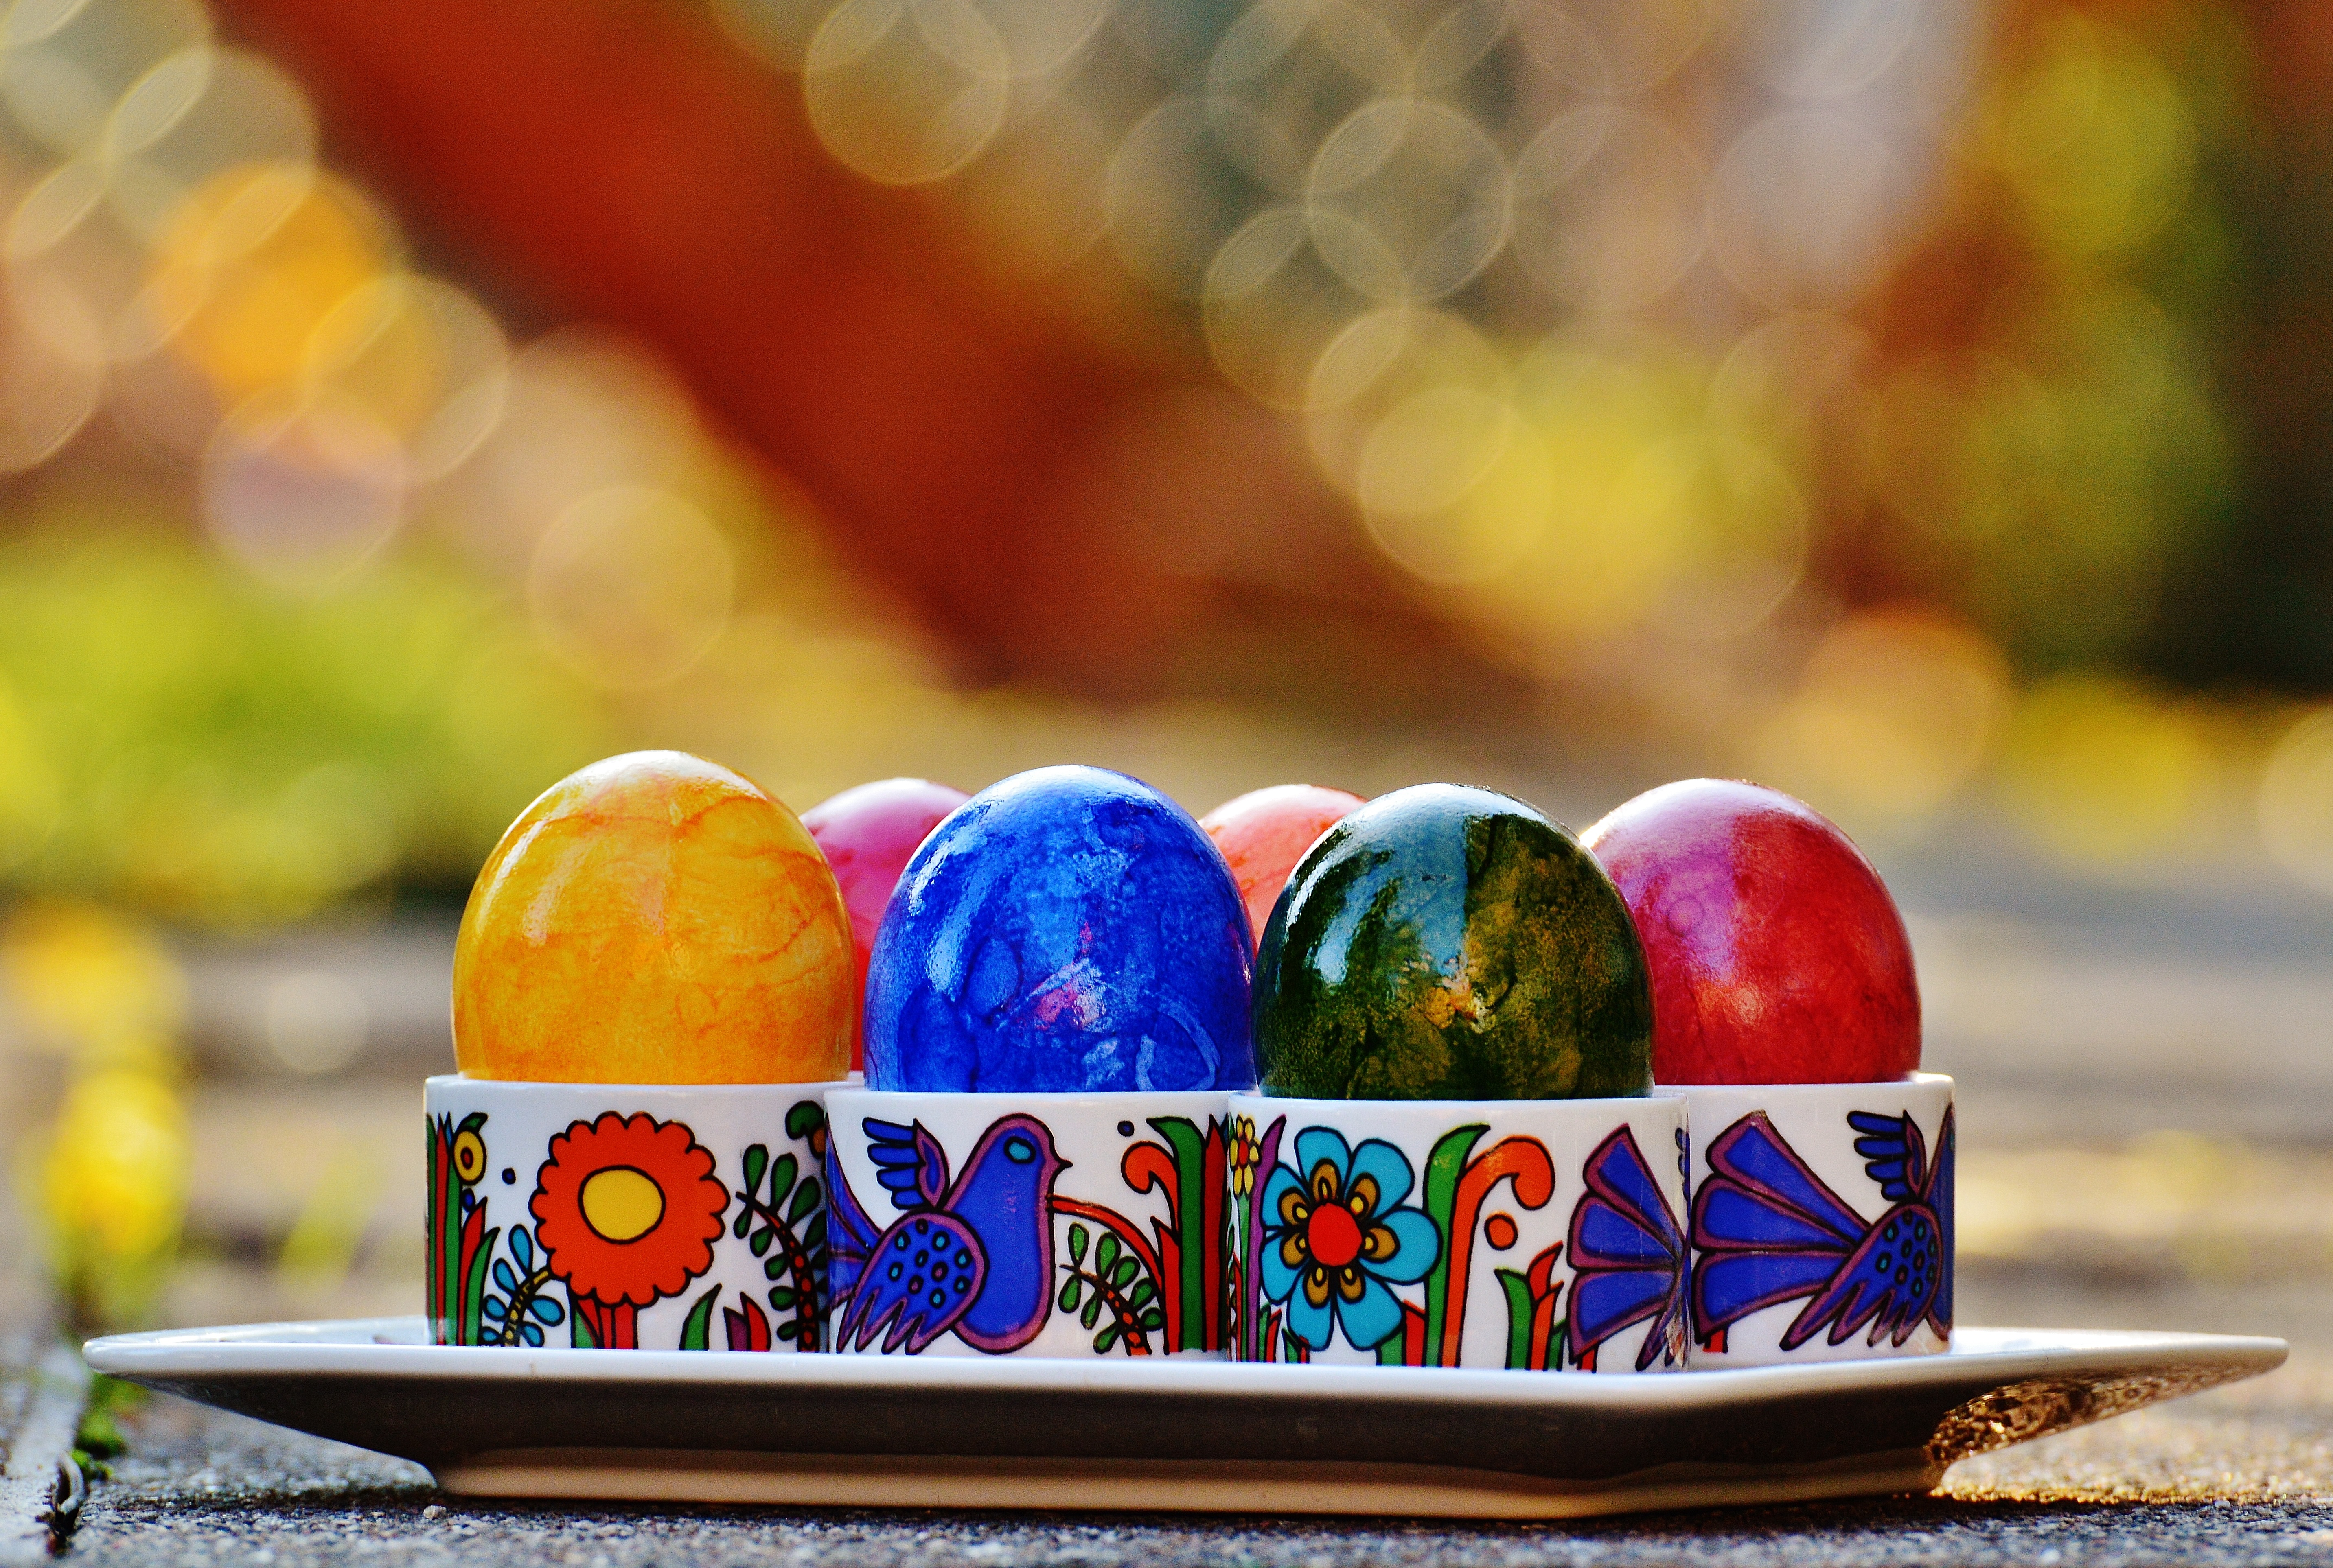
flower, food, produce, color, colorful, egg, painting, easter, colored, easter eggs, easter egg, happy easter